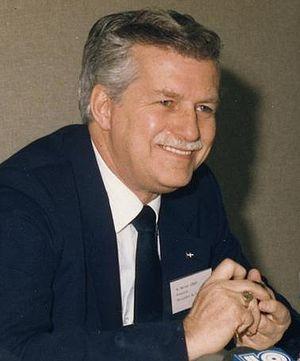
LaFontaine est une circonscription provinciale québécoise située sur l'île de Montréal. Elle est nommée en l'honneur de l'homme politique Louis-Hippolyte La Fontaine.
Marcel Léger, né à Montréal le 8 juin 1930 et mort à Québec le 5 février 1993, est un homme politique québécois.